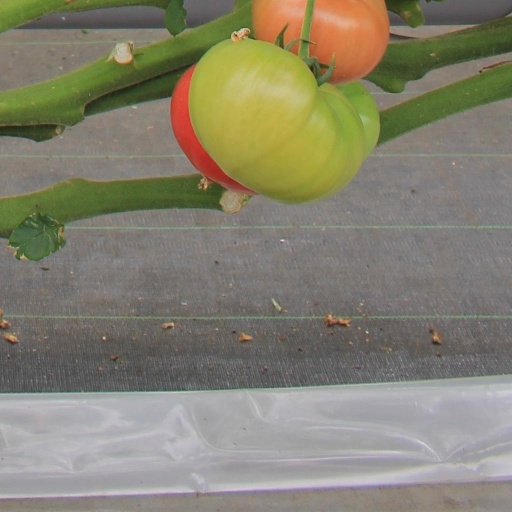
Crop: tomato